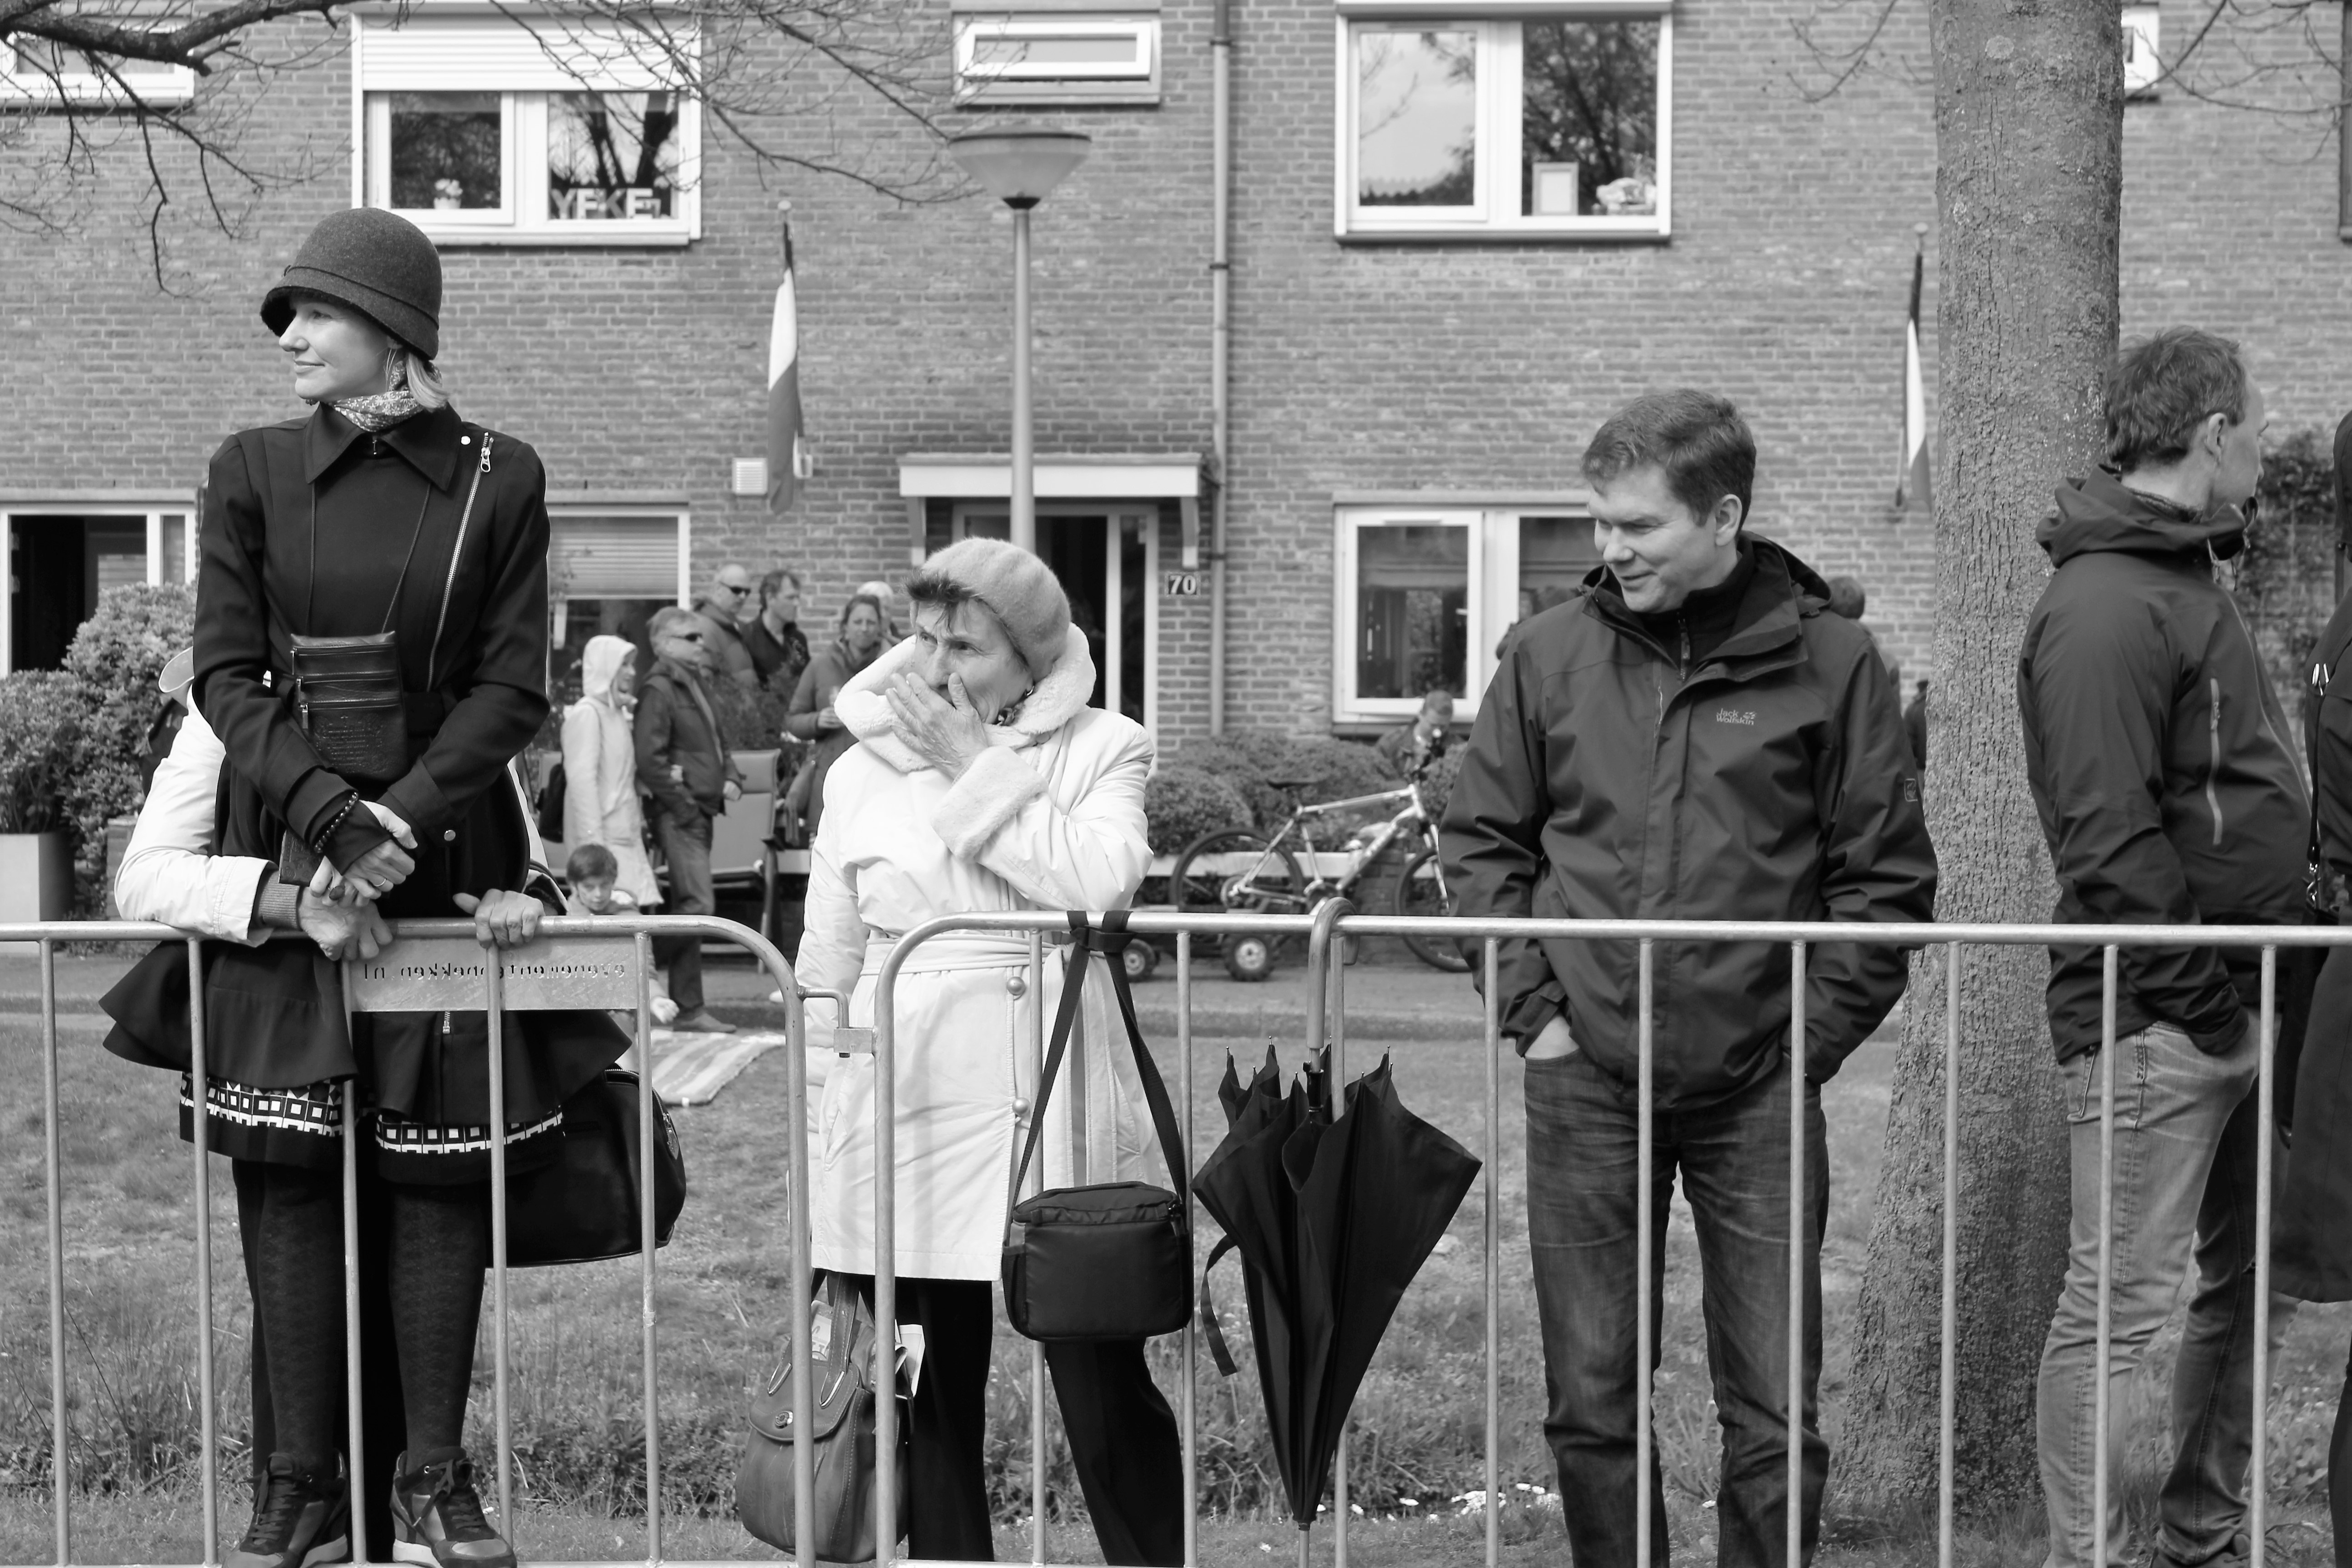
fence, black and white, people, road, street, city life, monochrome, infrastructure, photograph, history, surprise, pensioner, monochrome photography